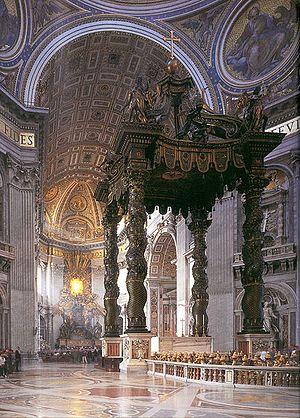
Le baldaquin a d'abord désigné la soie de Bagdad.